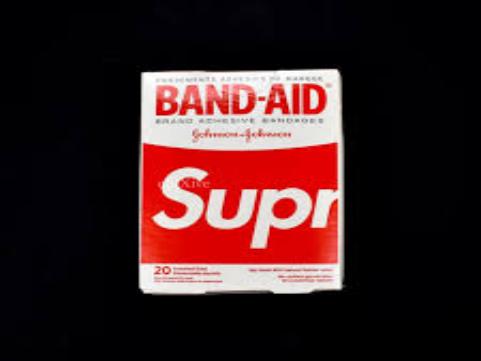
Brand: band-aid
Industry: Medical